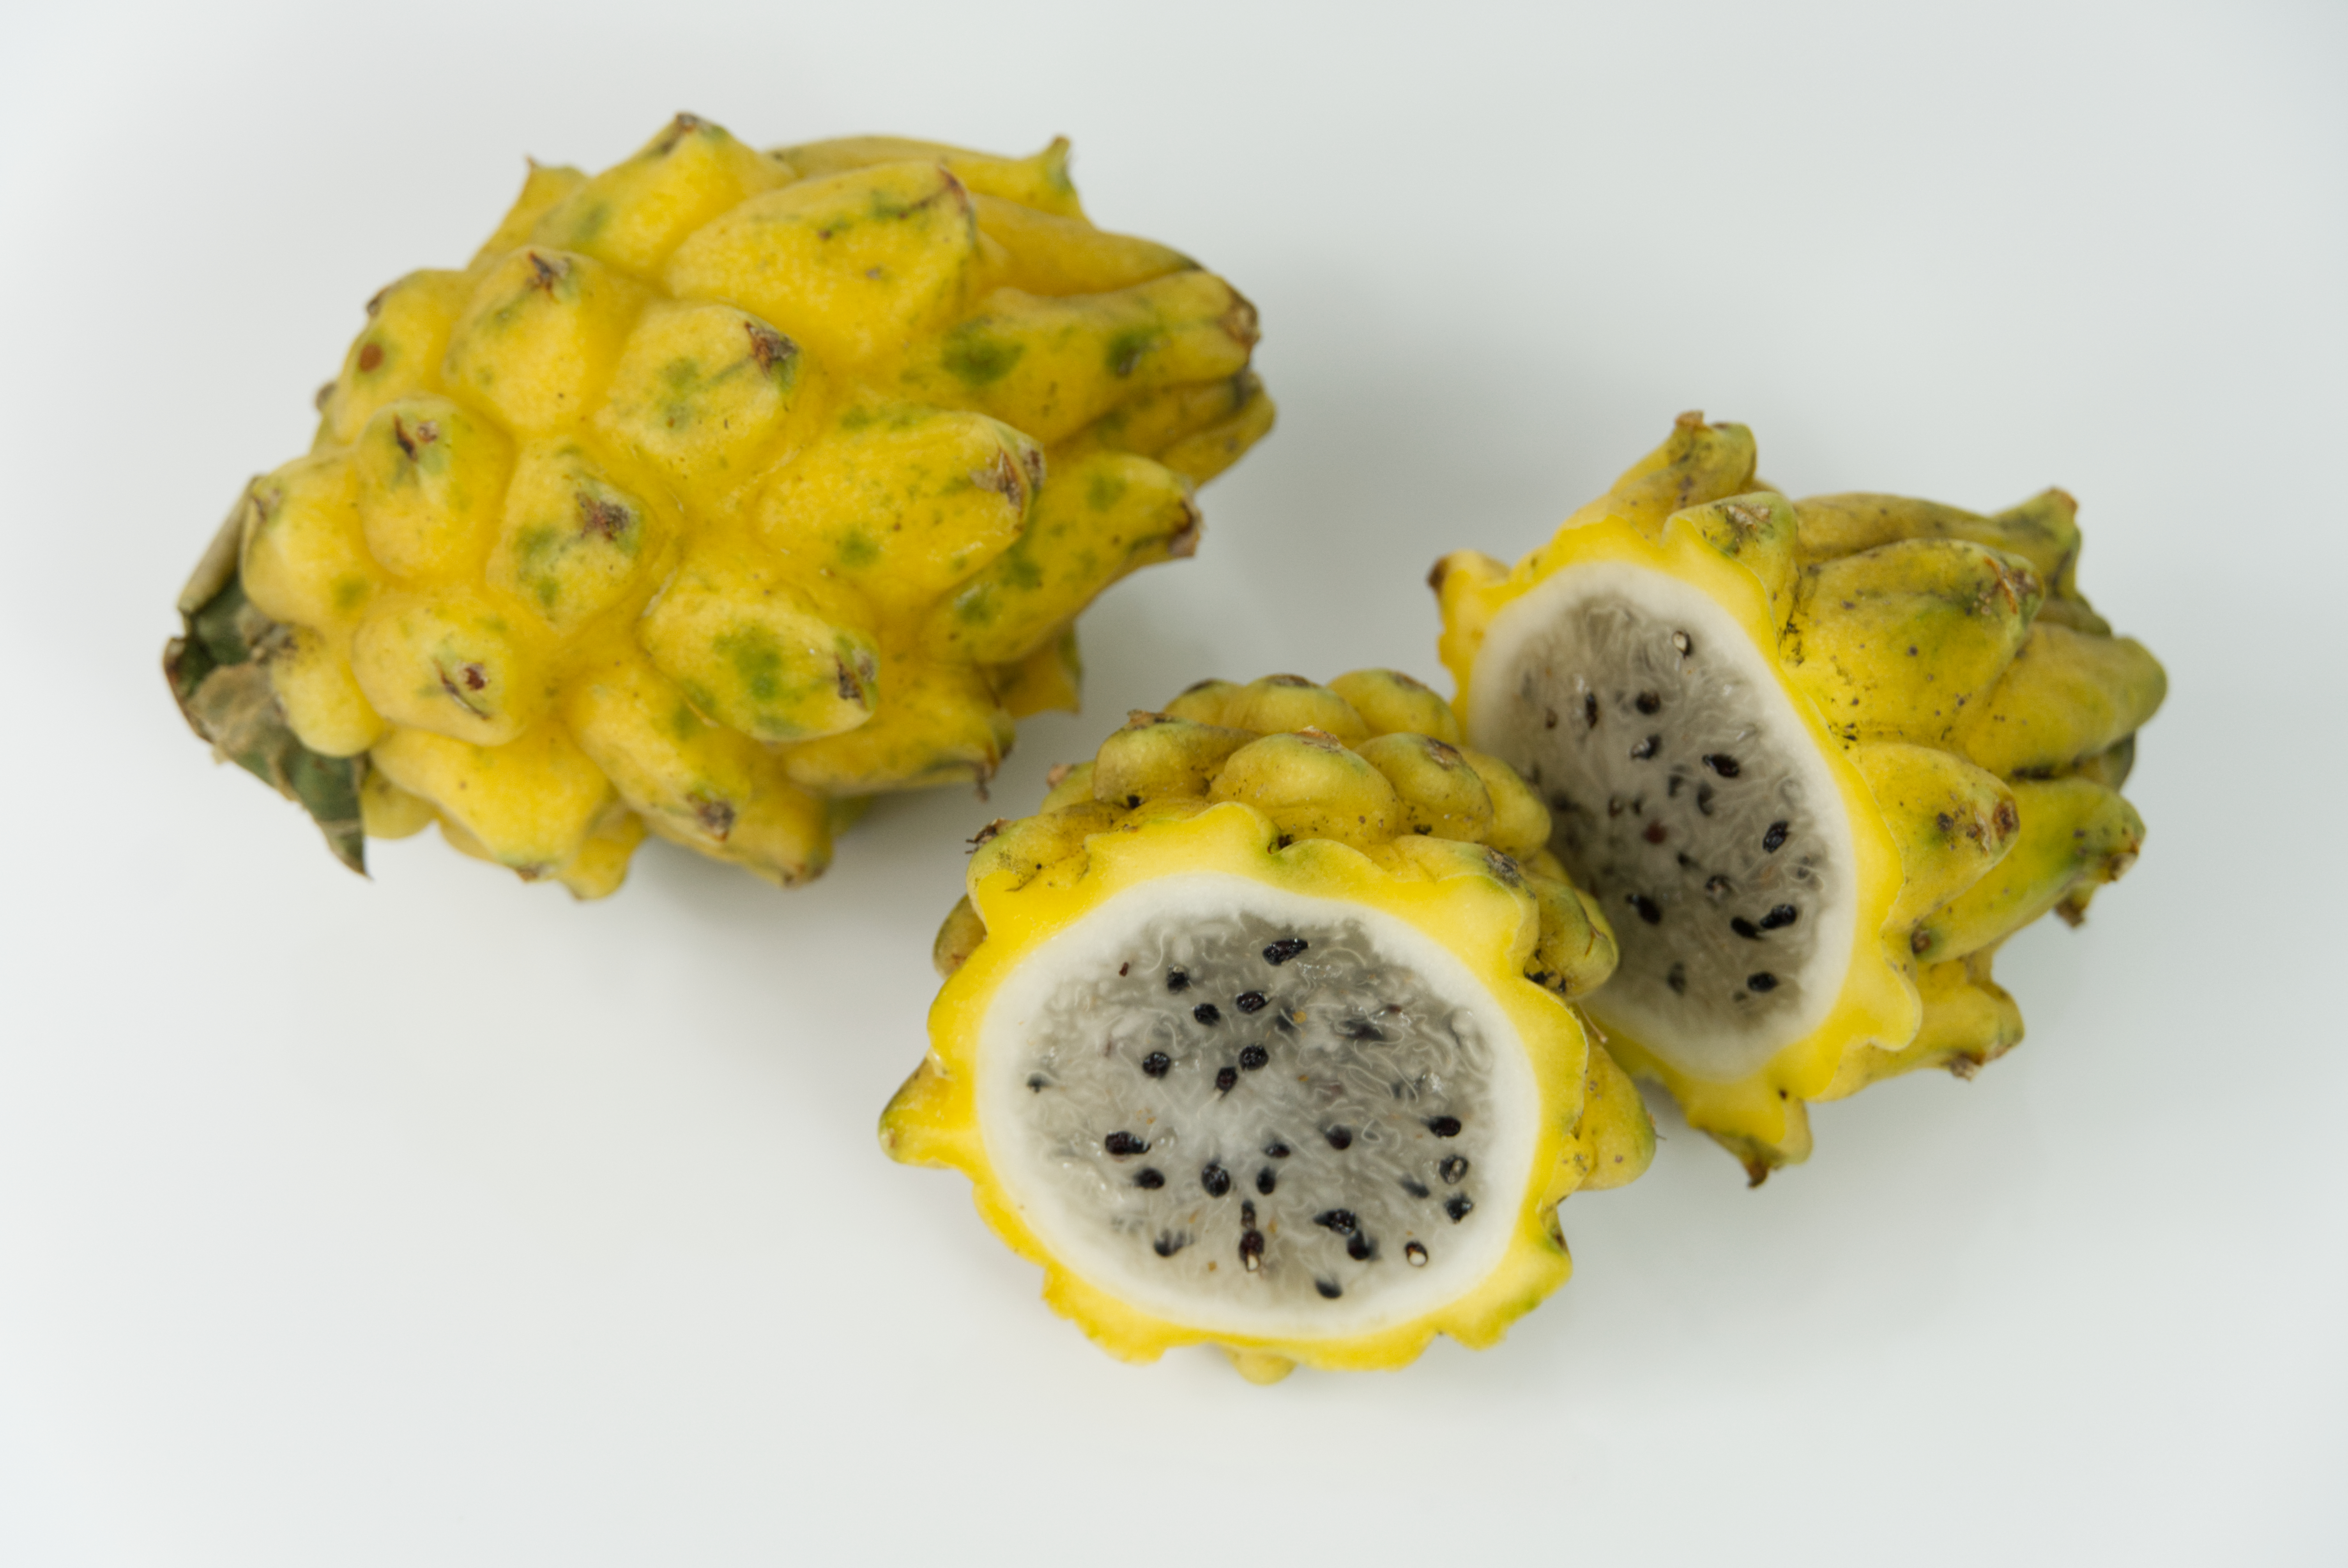
pitaya, exotic, exotic fruit, colombian fruit, fruit, sweet, ripe, food, yellow, produce, juicy, healthy, snack, delicious, tropical fruit, nutrition, tasty, vegan, vegetarian, raw, diet, organic, dieting, natural foods, local food, superfood, fruit salad, diet food, ingredient, cuisine, dish, recipe, staple food, terrestrial plant, fashion accessory, art, font, metal, rock, vegetable, comfort food